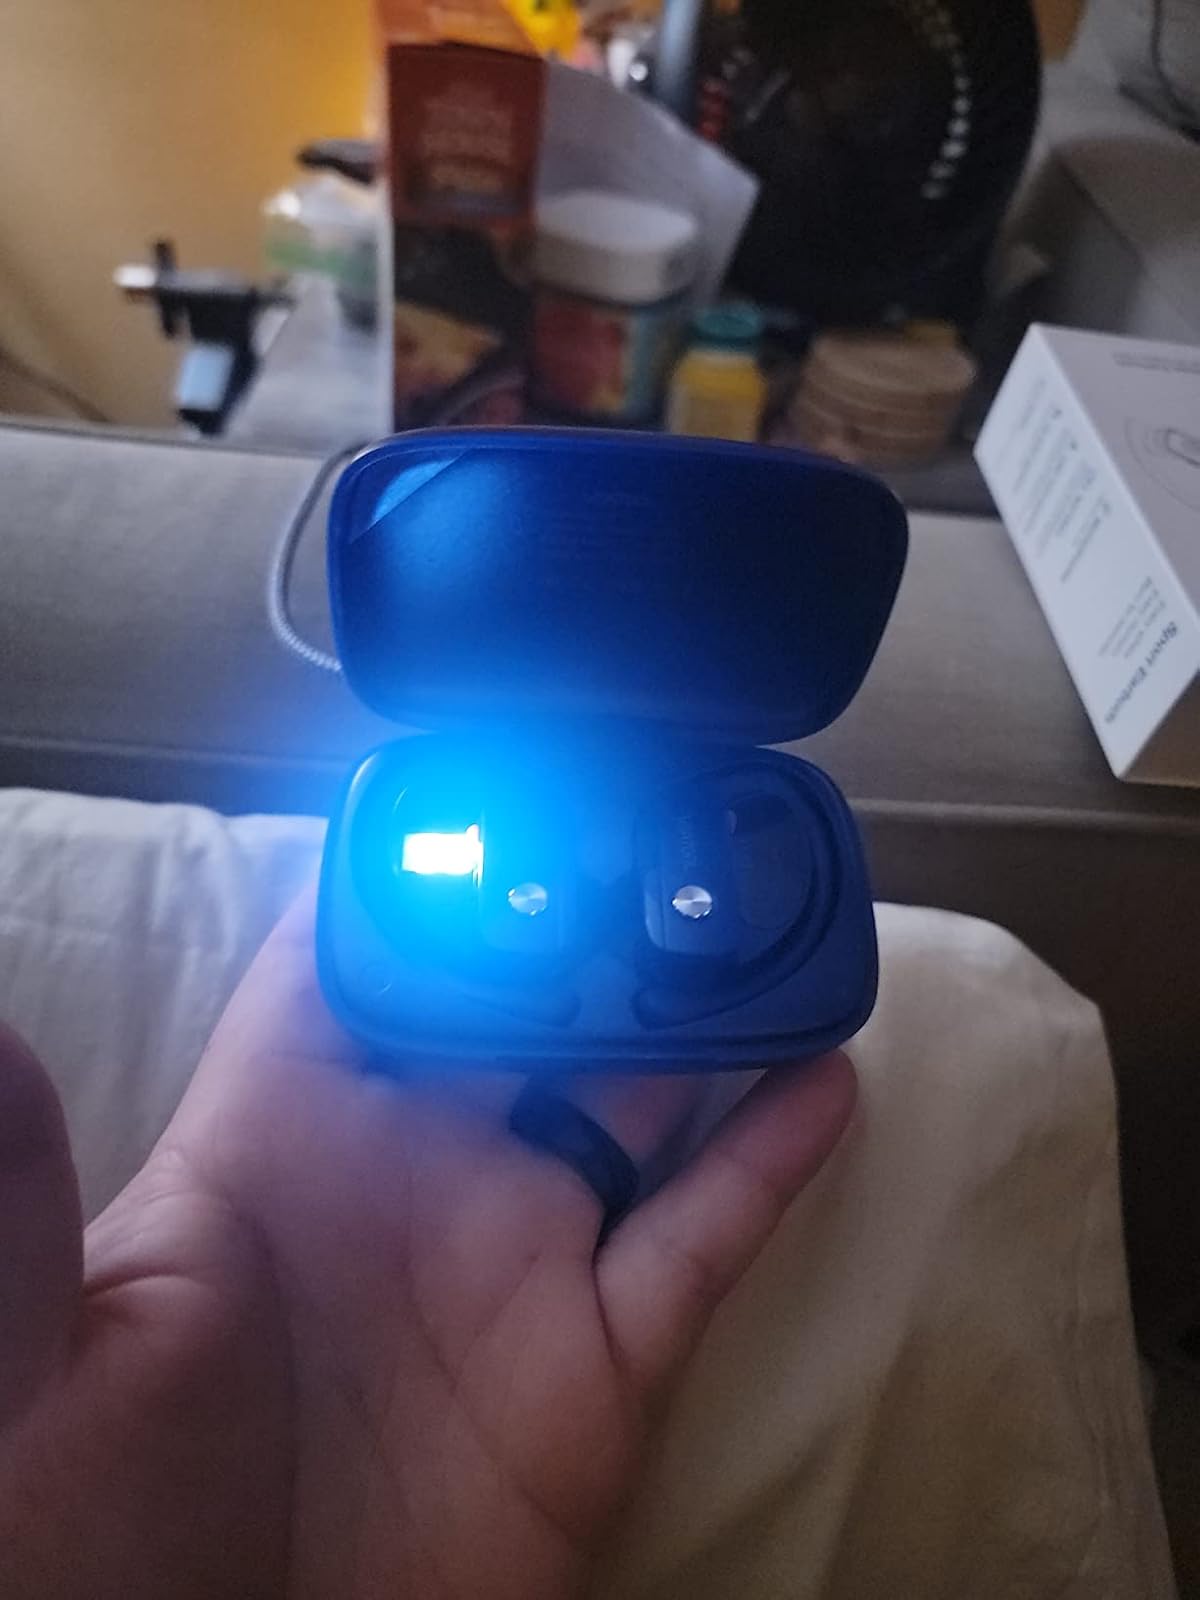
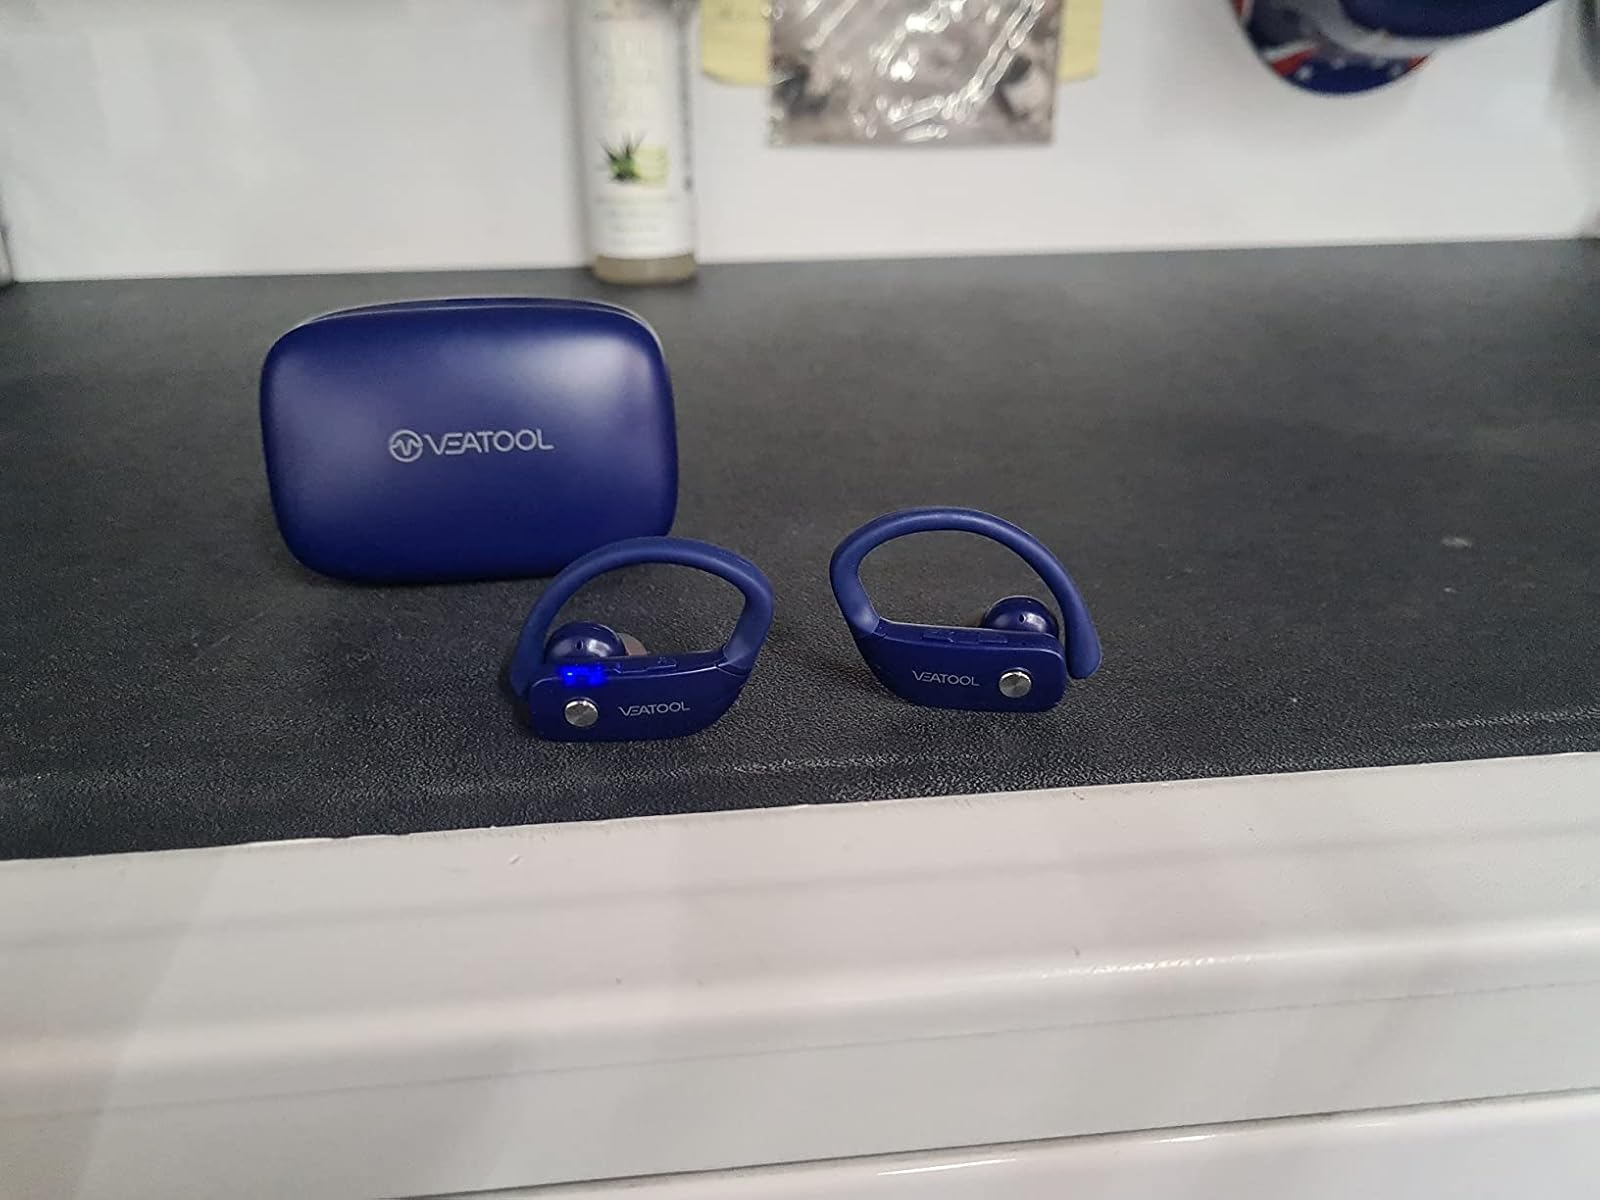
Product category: earbuds
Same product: yes